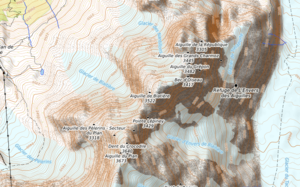
carte réalisée sur umap This map was created from OpenStreetMap project data, collected by the community. This map may be incomplete, and may contain errors. Don't rely solely on it for navigation.
L'aiguille de Blaitière, qui culmine à 3 522 m d'altitude, est l'une des principales aiguilles de Chamonix dans le massif du Mont-Blanc.